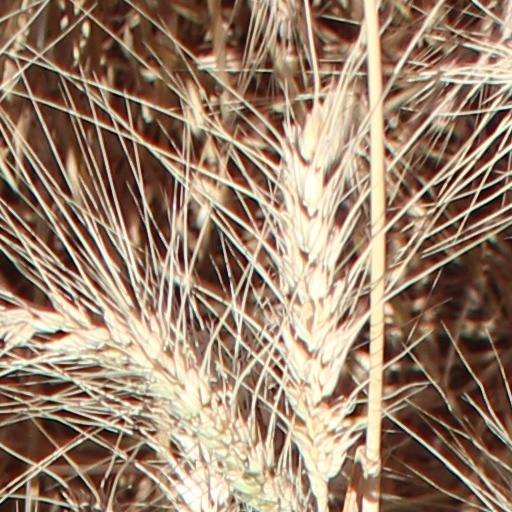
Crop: wheat